Henry VI of England

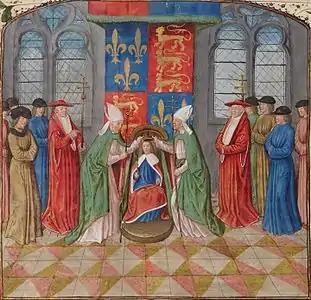
A mid-15th-century depiction of Henry being crowned King of France at Notre-Dame de Paris on 16 December 1431

Henry, who was by nature shy, pious, and averse to deceit and bloodshed, immediately allowed his court to be dominated by a few noble favourites who clashed on the matter of the French war when he assumed the reins of government in 1437. After the death of King Henry V, England had lost momentum in the Hundred Years' War, whereas the House of Valois had gained ground beginning with Joan of Arc's military victories in the year 1429. The young King came to favour a policy of peace in France and thus favoured the faction around Cardinal Beaufort and William de la Pole, Earl of Suffolk, who thought likewise; the Duke of Gloucester and Richard, Duke of York, who argued for a continuation of the war, were ignored.